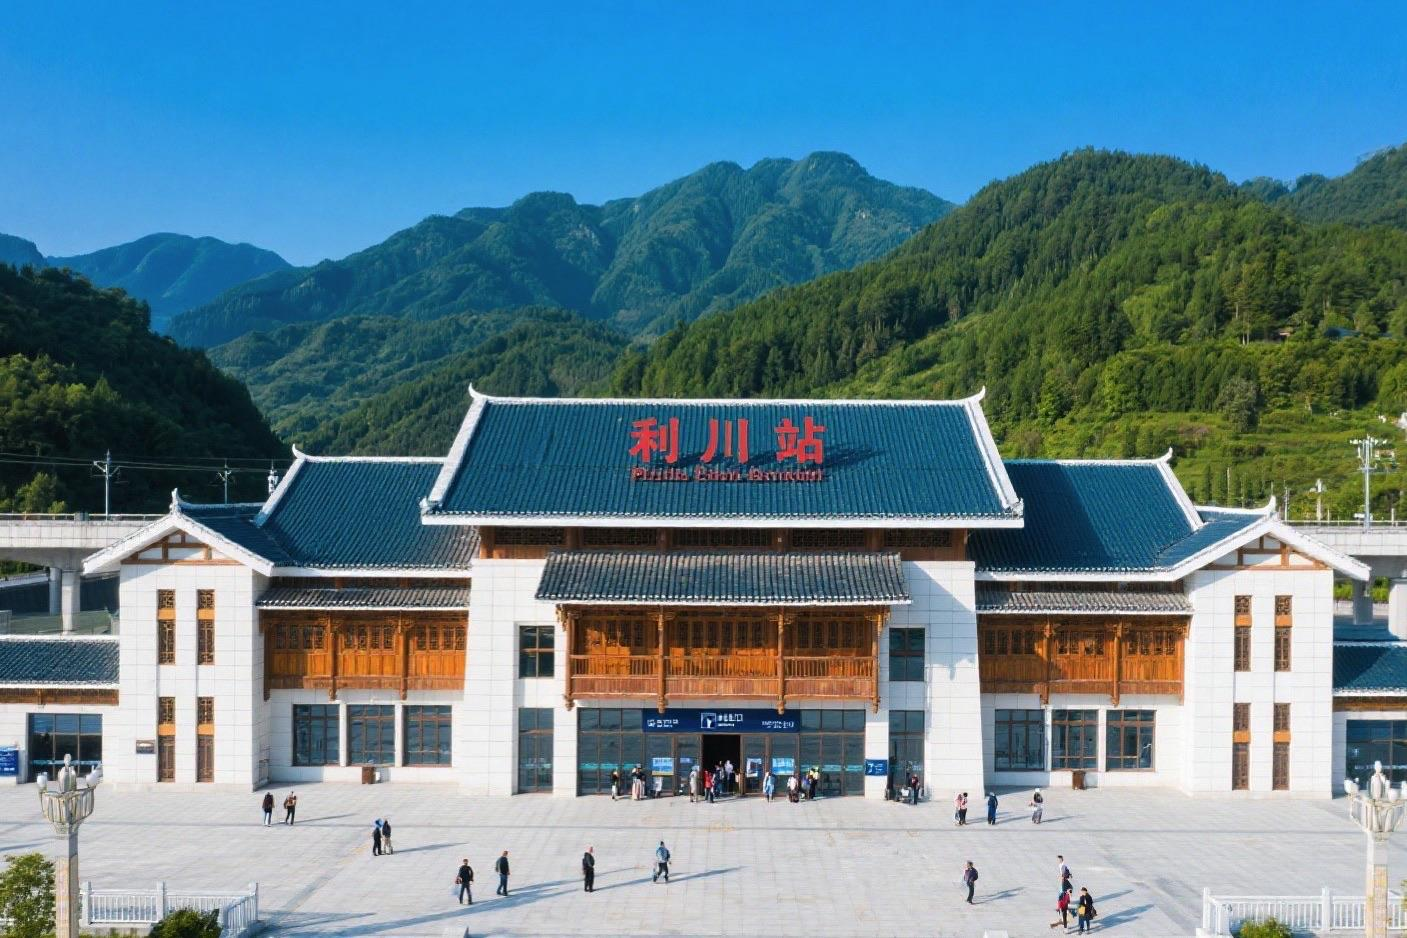
地标名称：利川站
所在城市：恩施土家族苗族自治州·利川市